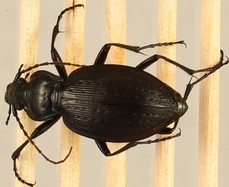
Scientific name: Carabus goryi
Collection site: Mountain Lake Biological Station NEON (MLBS), plot MLBS_009